Adelino Sitoy

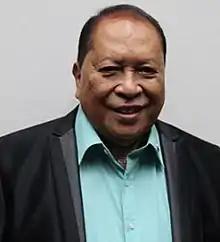

Adelino Baguio Sitoy (February 6, 1936 – April 15, 2021), also known as Addy Sitoy, was a Filipino politician, lawyer, and Cebuano language advocate from Cebu, Philippines. He served as a Secretary of the Presidential Legislative Liaison Office (PLLO) under the Duterte administration from September 2016 until his death. He was the elected vice mayor of Cordova, a position from which he resigned at the time of his appointment at the PLLO. The Duterte administration, in tribute upon his death, praised him for facilitating the passage of laws, but some lawmakers allegedly blamed his office for failing to provide timely coordination in forwarding certain pieces of legislation such as the bill for security of tenure (anti-endo) and coconut farmer trust fund, a bill which was vetoed and then later signed into law by Duterte. Sitoy reportedly claimed the office was not invited for meetings, and then he admitted that comments from the executive branch of the government on the bills were relayed late.